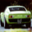
Label: automobile